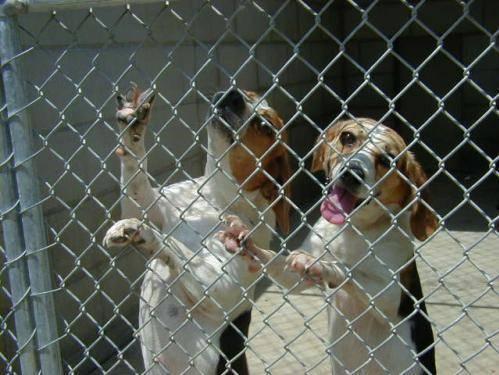
dog